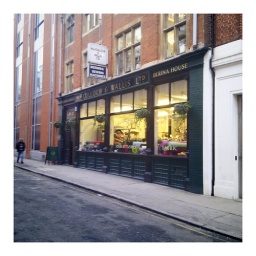
Found this in a back street off Oxford Street - brilliant! They have a whole floor devoted to ribbons :)